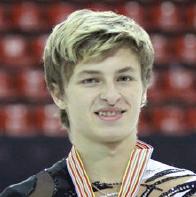
Age: 16